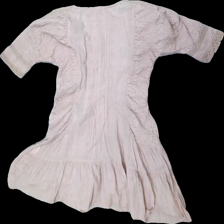
View: back
Type: Dress
Category: Ladies
Brand: Not in the list
Brand text on label: Noa noa
Colors: Pink
Material: 100% Cotton
Pattern: Embroidered
Cut: Regular
Size: XS
Price range: 50-100
Recommended usage: Reuse
Description: Pink embroidered dress